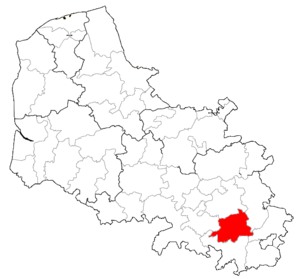
Localisation de la CCSA dans le Pas-de-Calais.
Depuis le 1ᵉʳ janvier 2017, le département du Pas-de-Calais compte 19 établissements publics de coopération intercommunale à fiscalité propre dont le siège est dans le département, dont un qui est interdépartemental. Par ailleurs quatre communes sont groupées dans une intercommunalité dont le siège est situé hors département.